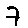
Label: 7